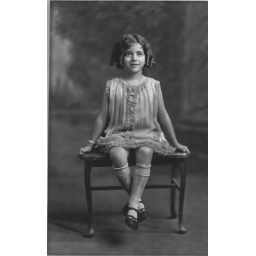
Lily in her green dress with the pink pig necklace.